Answer in natural language. How many Chairs are visible in the scene? Choose between the following options: 3, 4, 0, 4 or 2
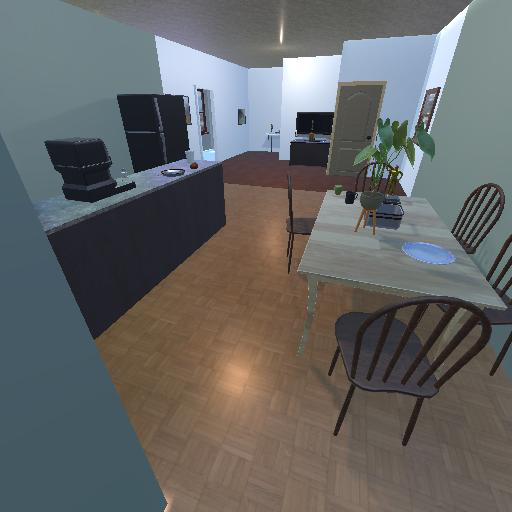
<answer>4</answer>